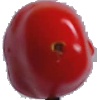
Label: Tomato 2